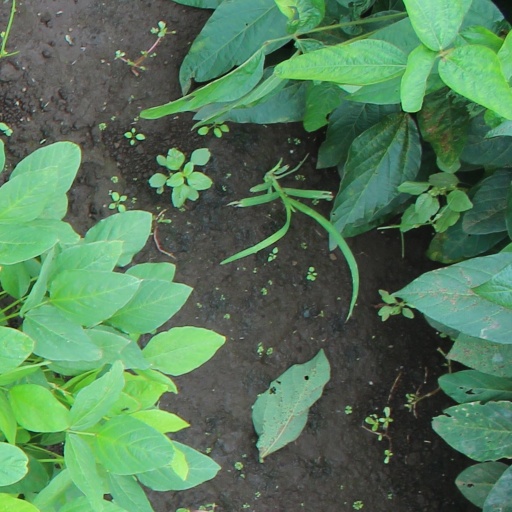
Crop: soybean